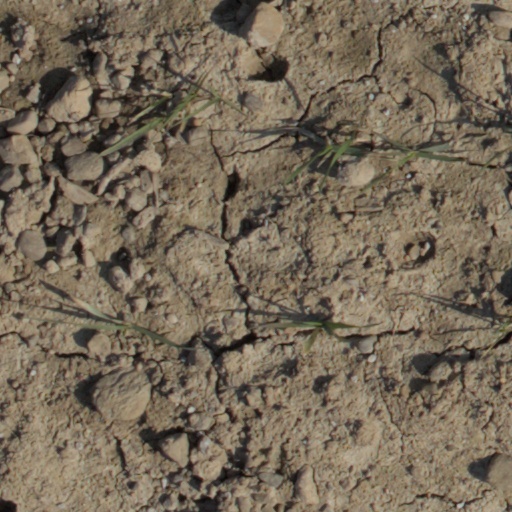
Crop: wheat